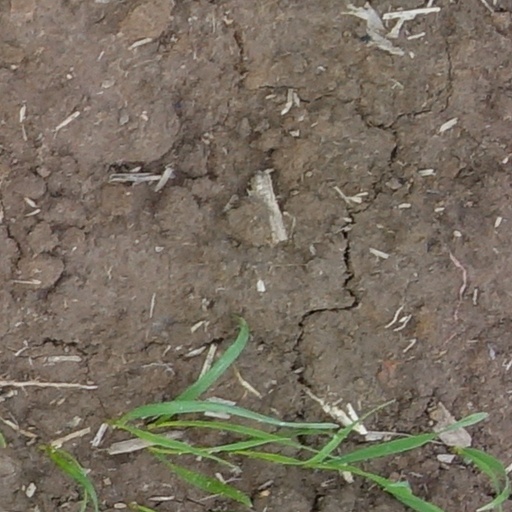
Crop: wheat